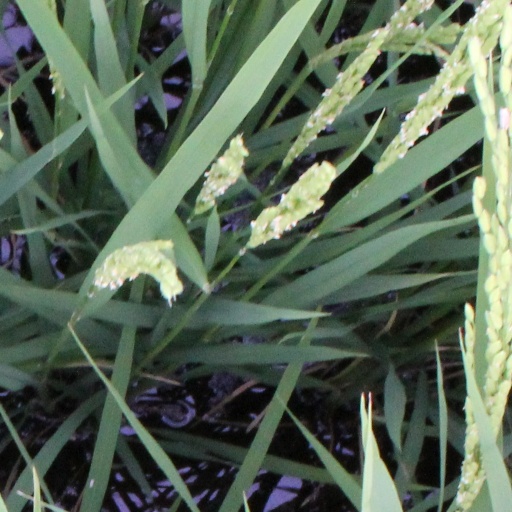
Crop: rice